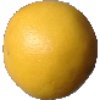
Label: Grapefruit White 1